Bad Salzhausen station

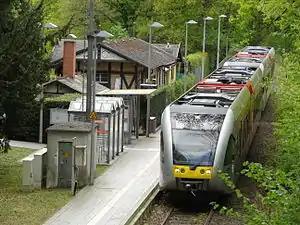

Bad Salzhausen station is a railway station in the Bad Salzhausen district of Nidda, located in the Wetteraukreis district in Hesse, Germany.